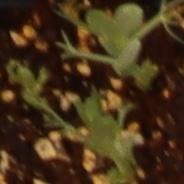
Label: Field Pea